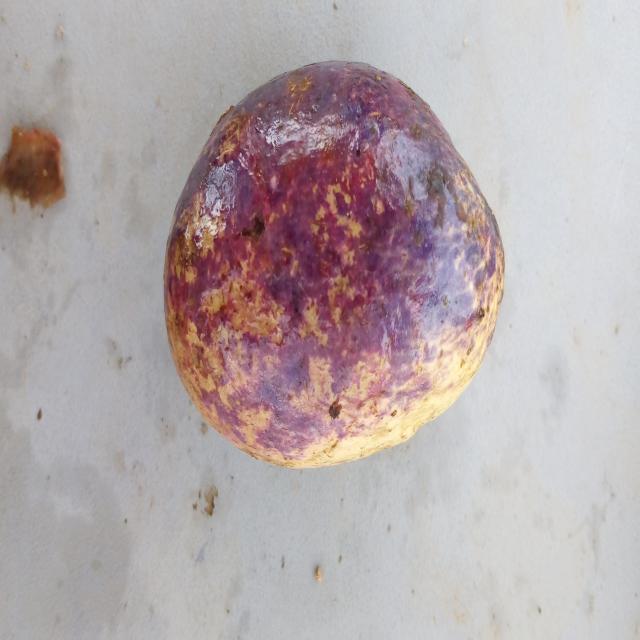
Plum grade: spotted